Socialist thought in Imperial Japan

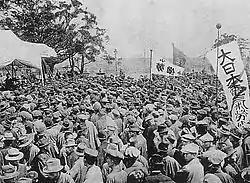
First Labor Day Rally in Japan, 1920

Socialist thought in Imperial Japan appeared during the Meiji period (1868–1912) with the development of numerous relatively short-lived political parties through the early Shōwa period. Left-wing parties, whether advocating communism or socialism, provoked hostility from the mainstream political parties, oligarchs and military alike, and many were either banned or went underground soon after formation. Although occasionally winning a seat in the lower house of the Diet of Japan, left-socialist parties played little role in the government of the Empire of Japan.